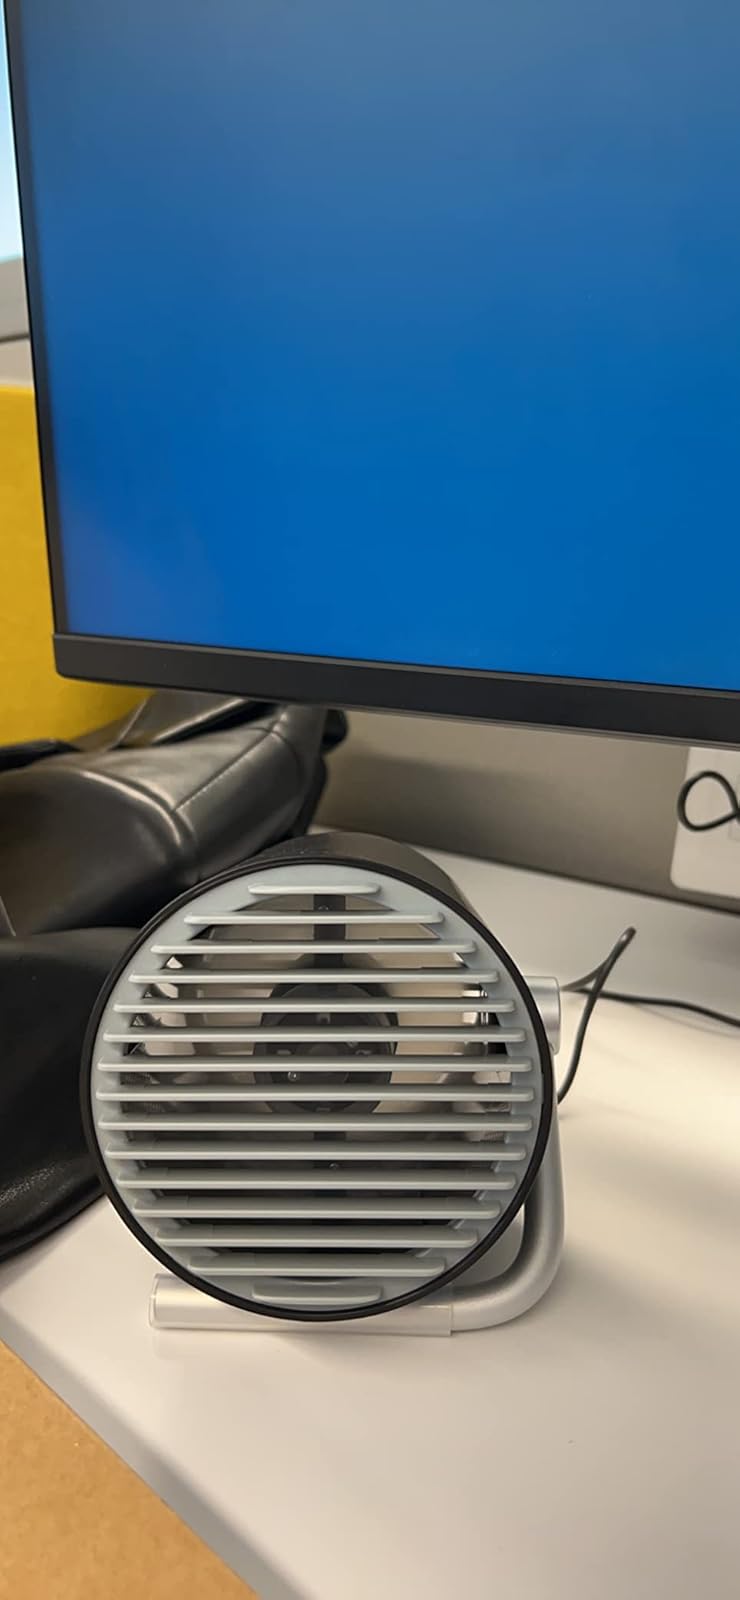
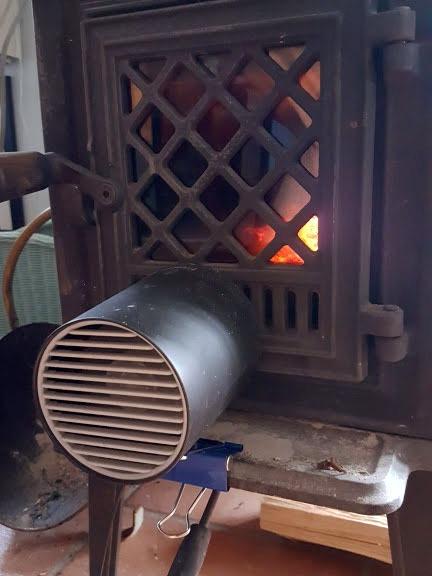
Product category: fan
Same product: yes